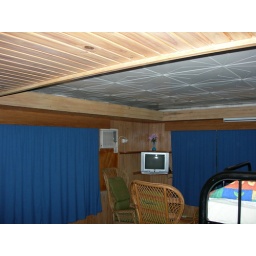
The lounge chairs and TV in the main bedroom/lounge of the Fijian backpackers' taken from next to the double bed